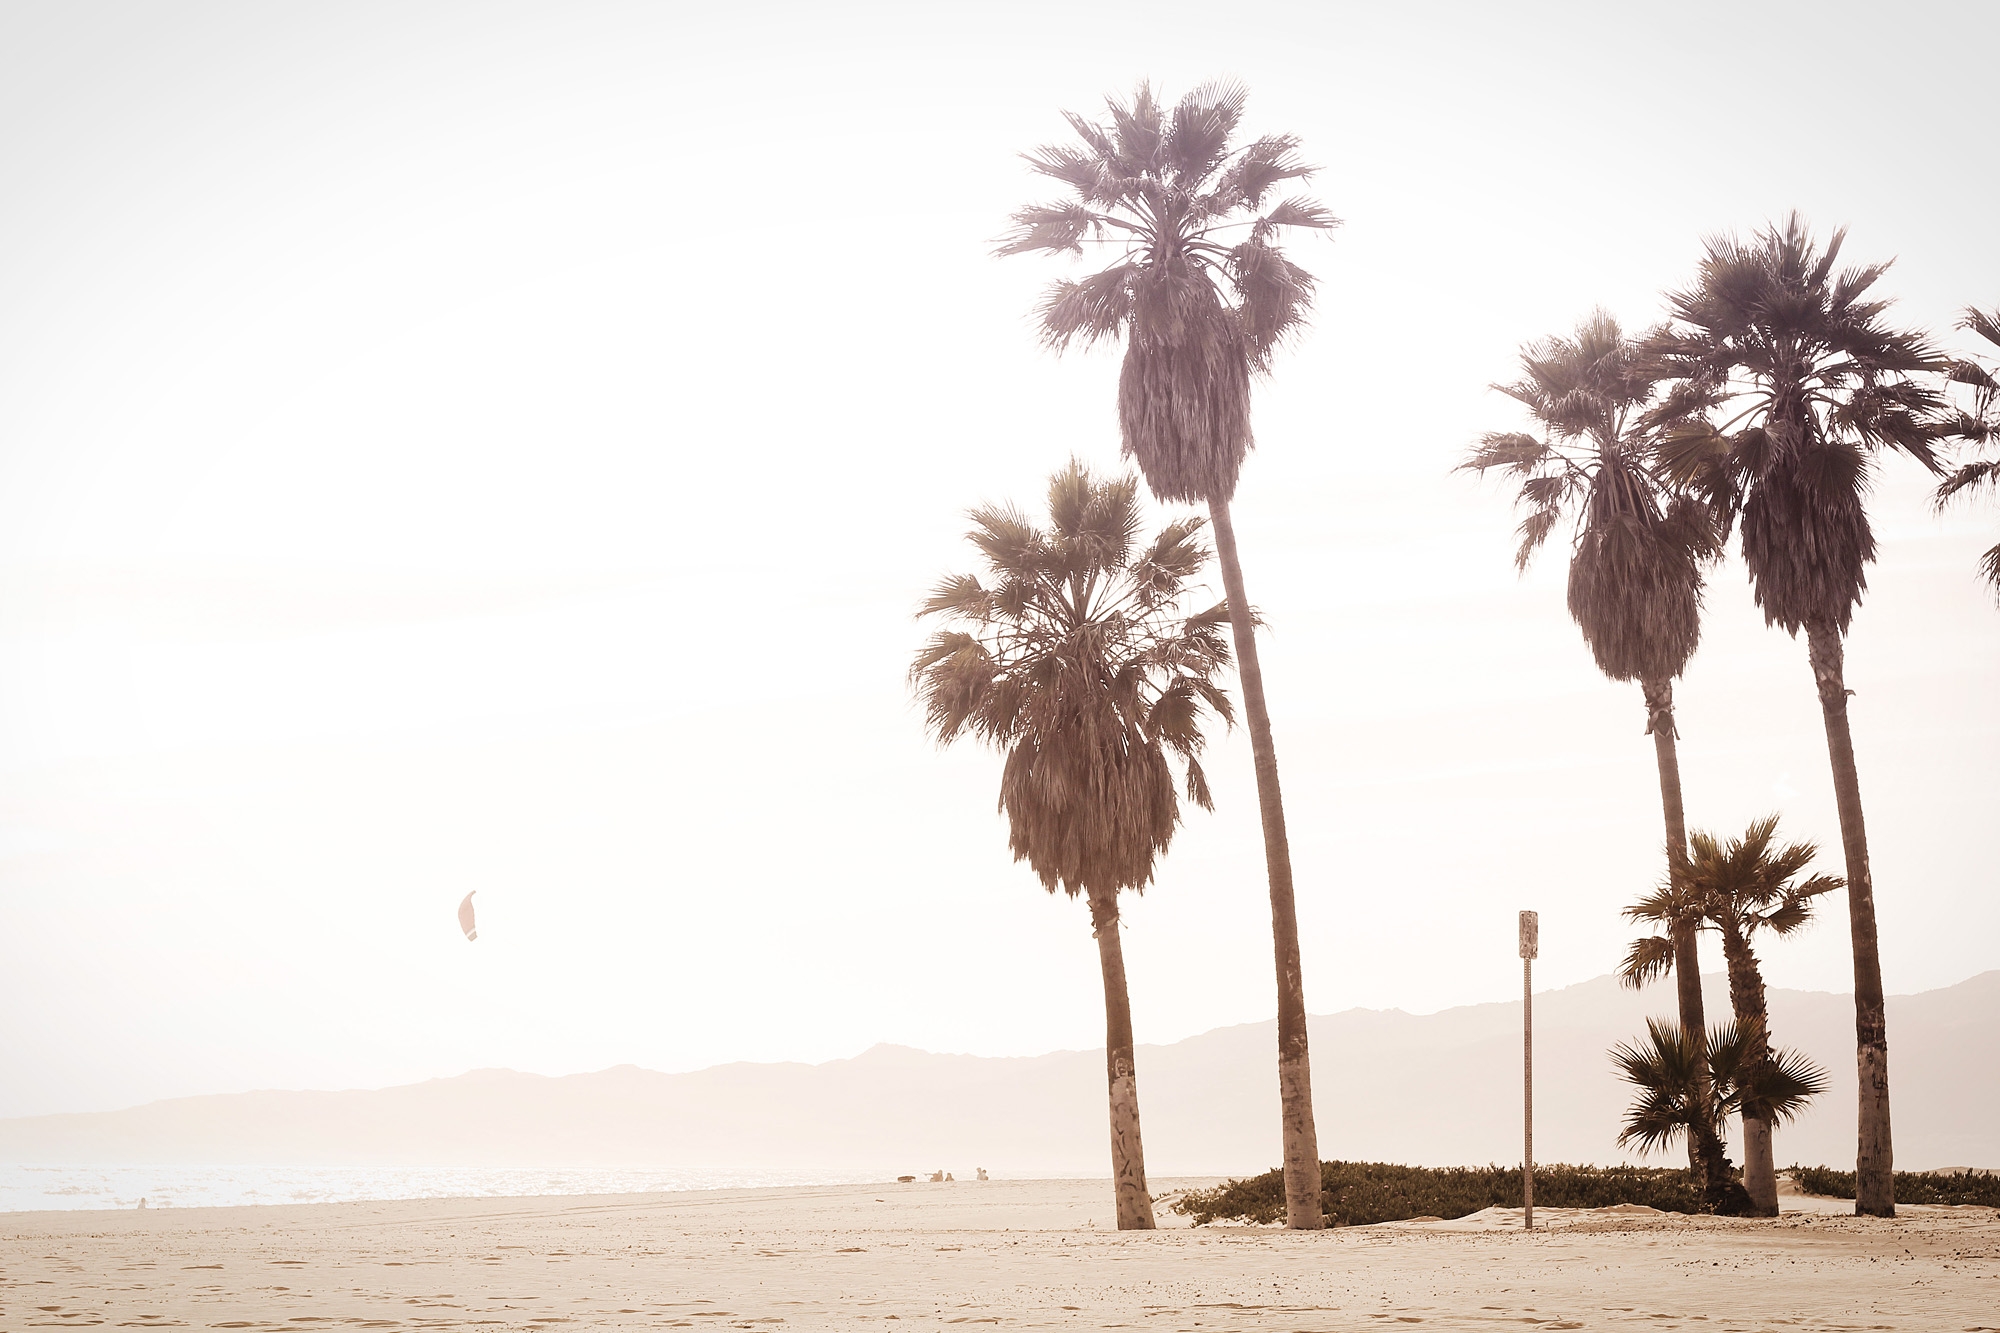
beach, sea, tree, sand, ocean, summer, savanna, hot, palms, woody plant, arecales, palm family